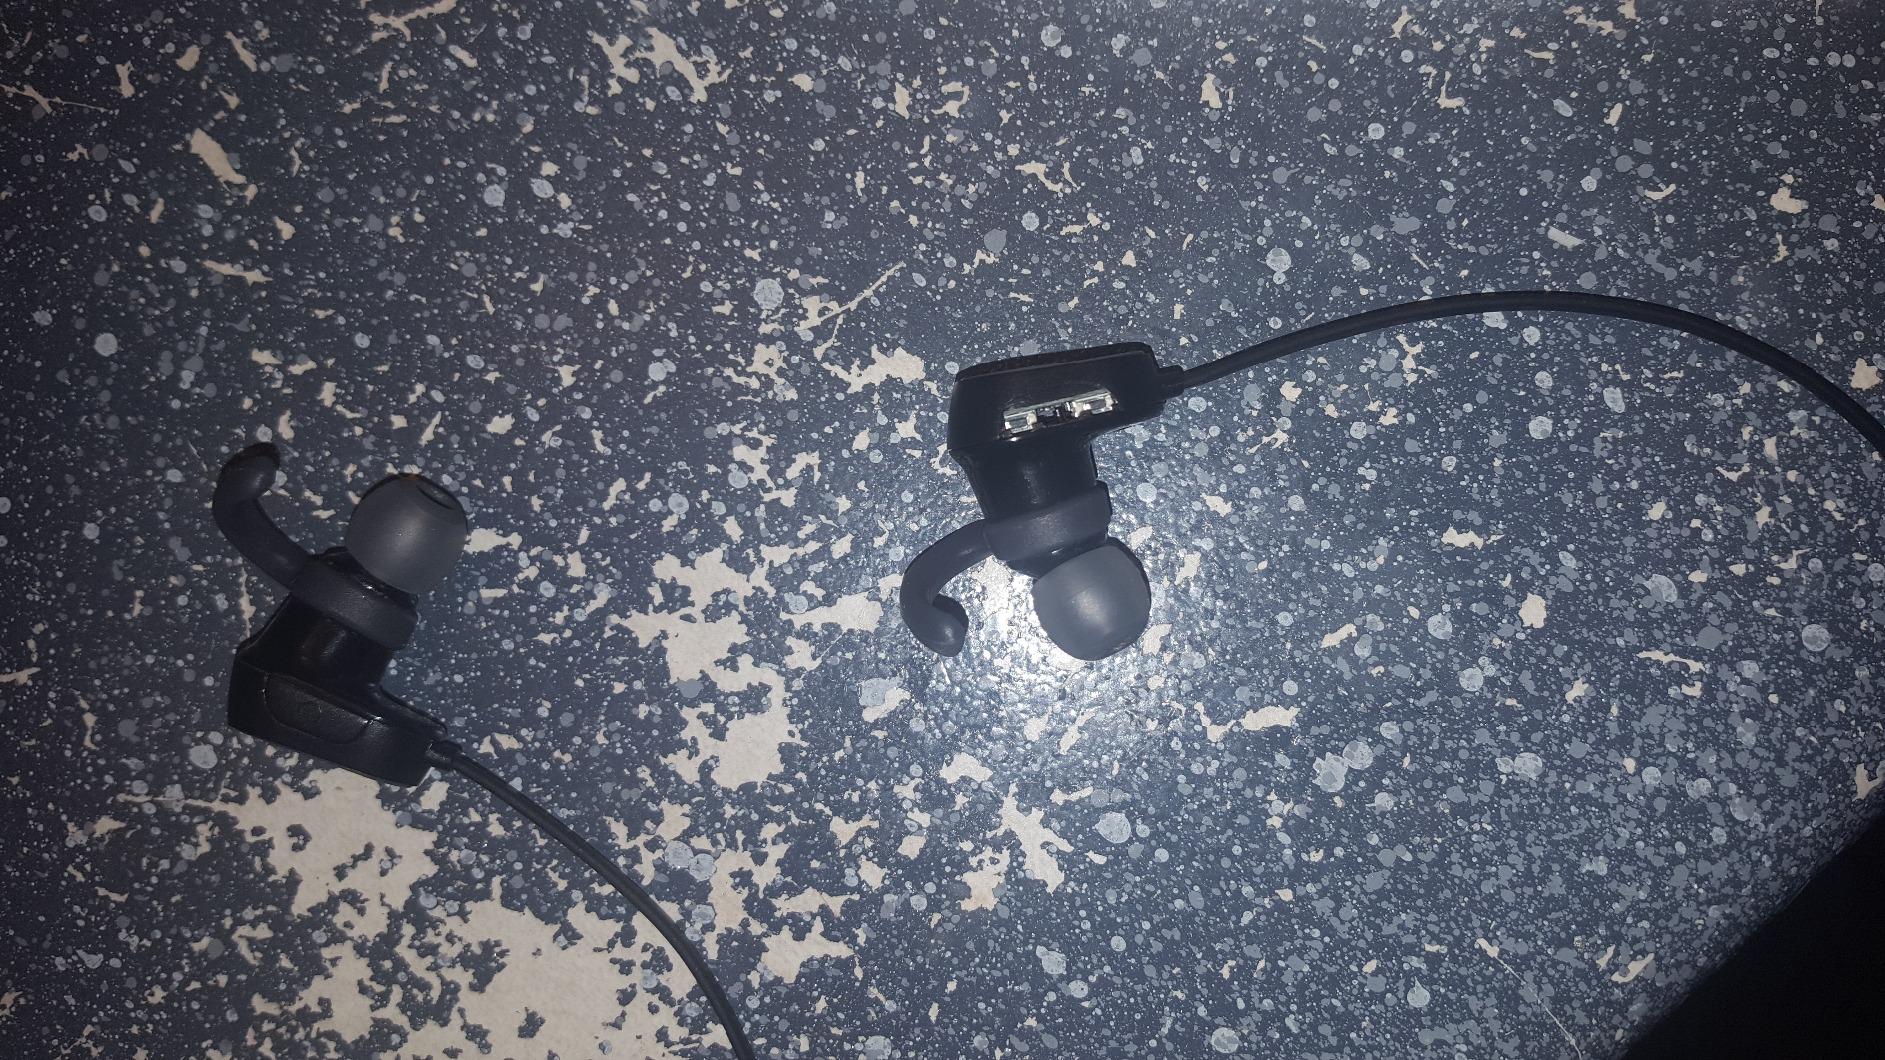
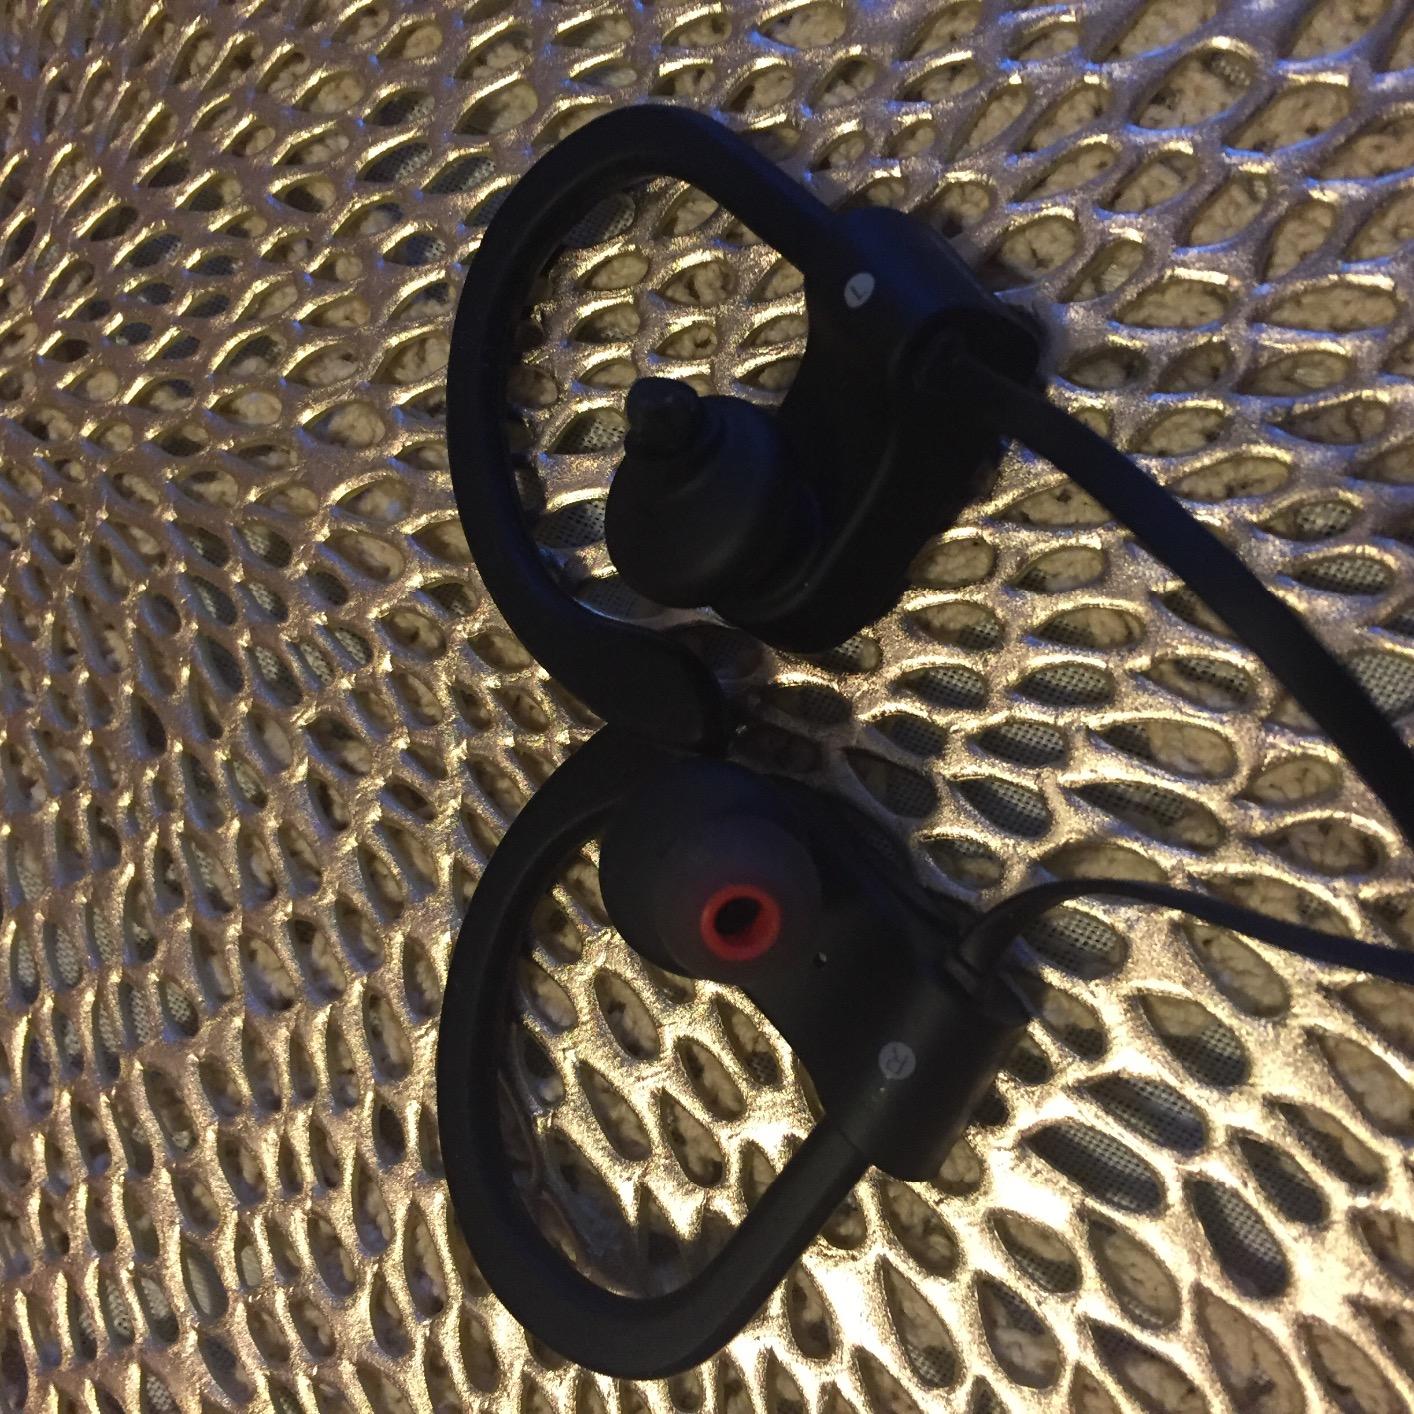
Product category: headphones
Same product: no